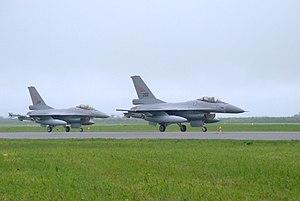
ALa base aérienne d'Ørland sont situés à l'embouchure du Trondheimsfjorden dans la municipalité d'Ørland dans le comté de Trøndelag au centre de la Norvège. Ørland est exploité par la force aérienne royale norvégienne et est une importante base aérienne non seulement pour la Norvège, mais aussi pour l'OTAN. La base aérienne est la base du F-35A Lightning II, des chasseurs F-16, des hélicoptères de recherche et de sauvetage Westland Sea King et un emplacement pour les E-3A Sentry AWACS. Elle est également l'hôte de nombreux exercices de l'OTAN.